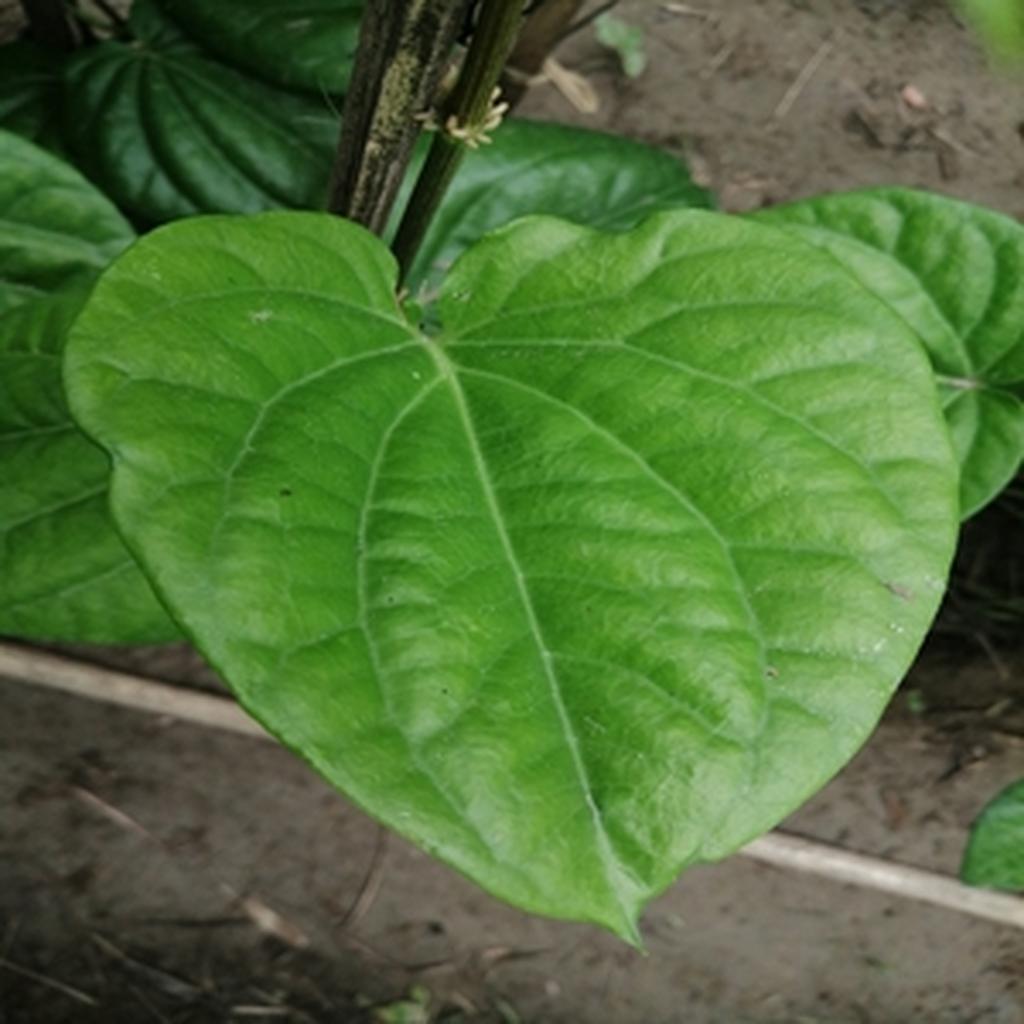
Label: Healthy_Leaf